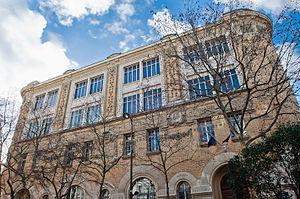
école Duperré